Ramapo Fault

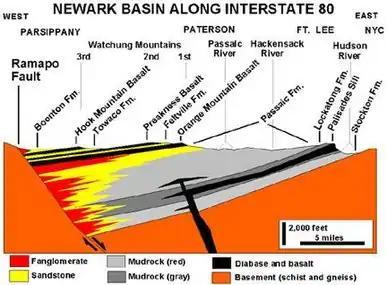
USGS cross-section of the Newark Basin. The Ramapo Fault forms the western boundary of the Newark Basin. It is the surface location of the fault between basement blocks of Precambrian bedrock shown in orange.

New Jersey, eastern Pennsylvania, and southeastern New York are divided geologically into four physiographic provinces, each distinctive in their structure. Westernmost is the Valley and Ridge Province, made up of layers of Cambrian-Devonian sedimentary limestone, sandstone, and shale remaining from ancient sea sediment, sand, and mud. East of this province are the Highlands. This province is composed of the oldest rocks in the region—gneiss, granite, and Precambrian marble – formed by melting sedimentary rock which recrystallized in a deformed state. Paleozoic rock belts are also present in the area.